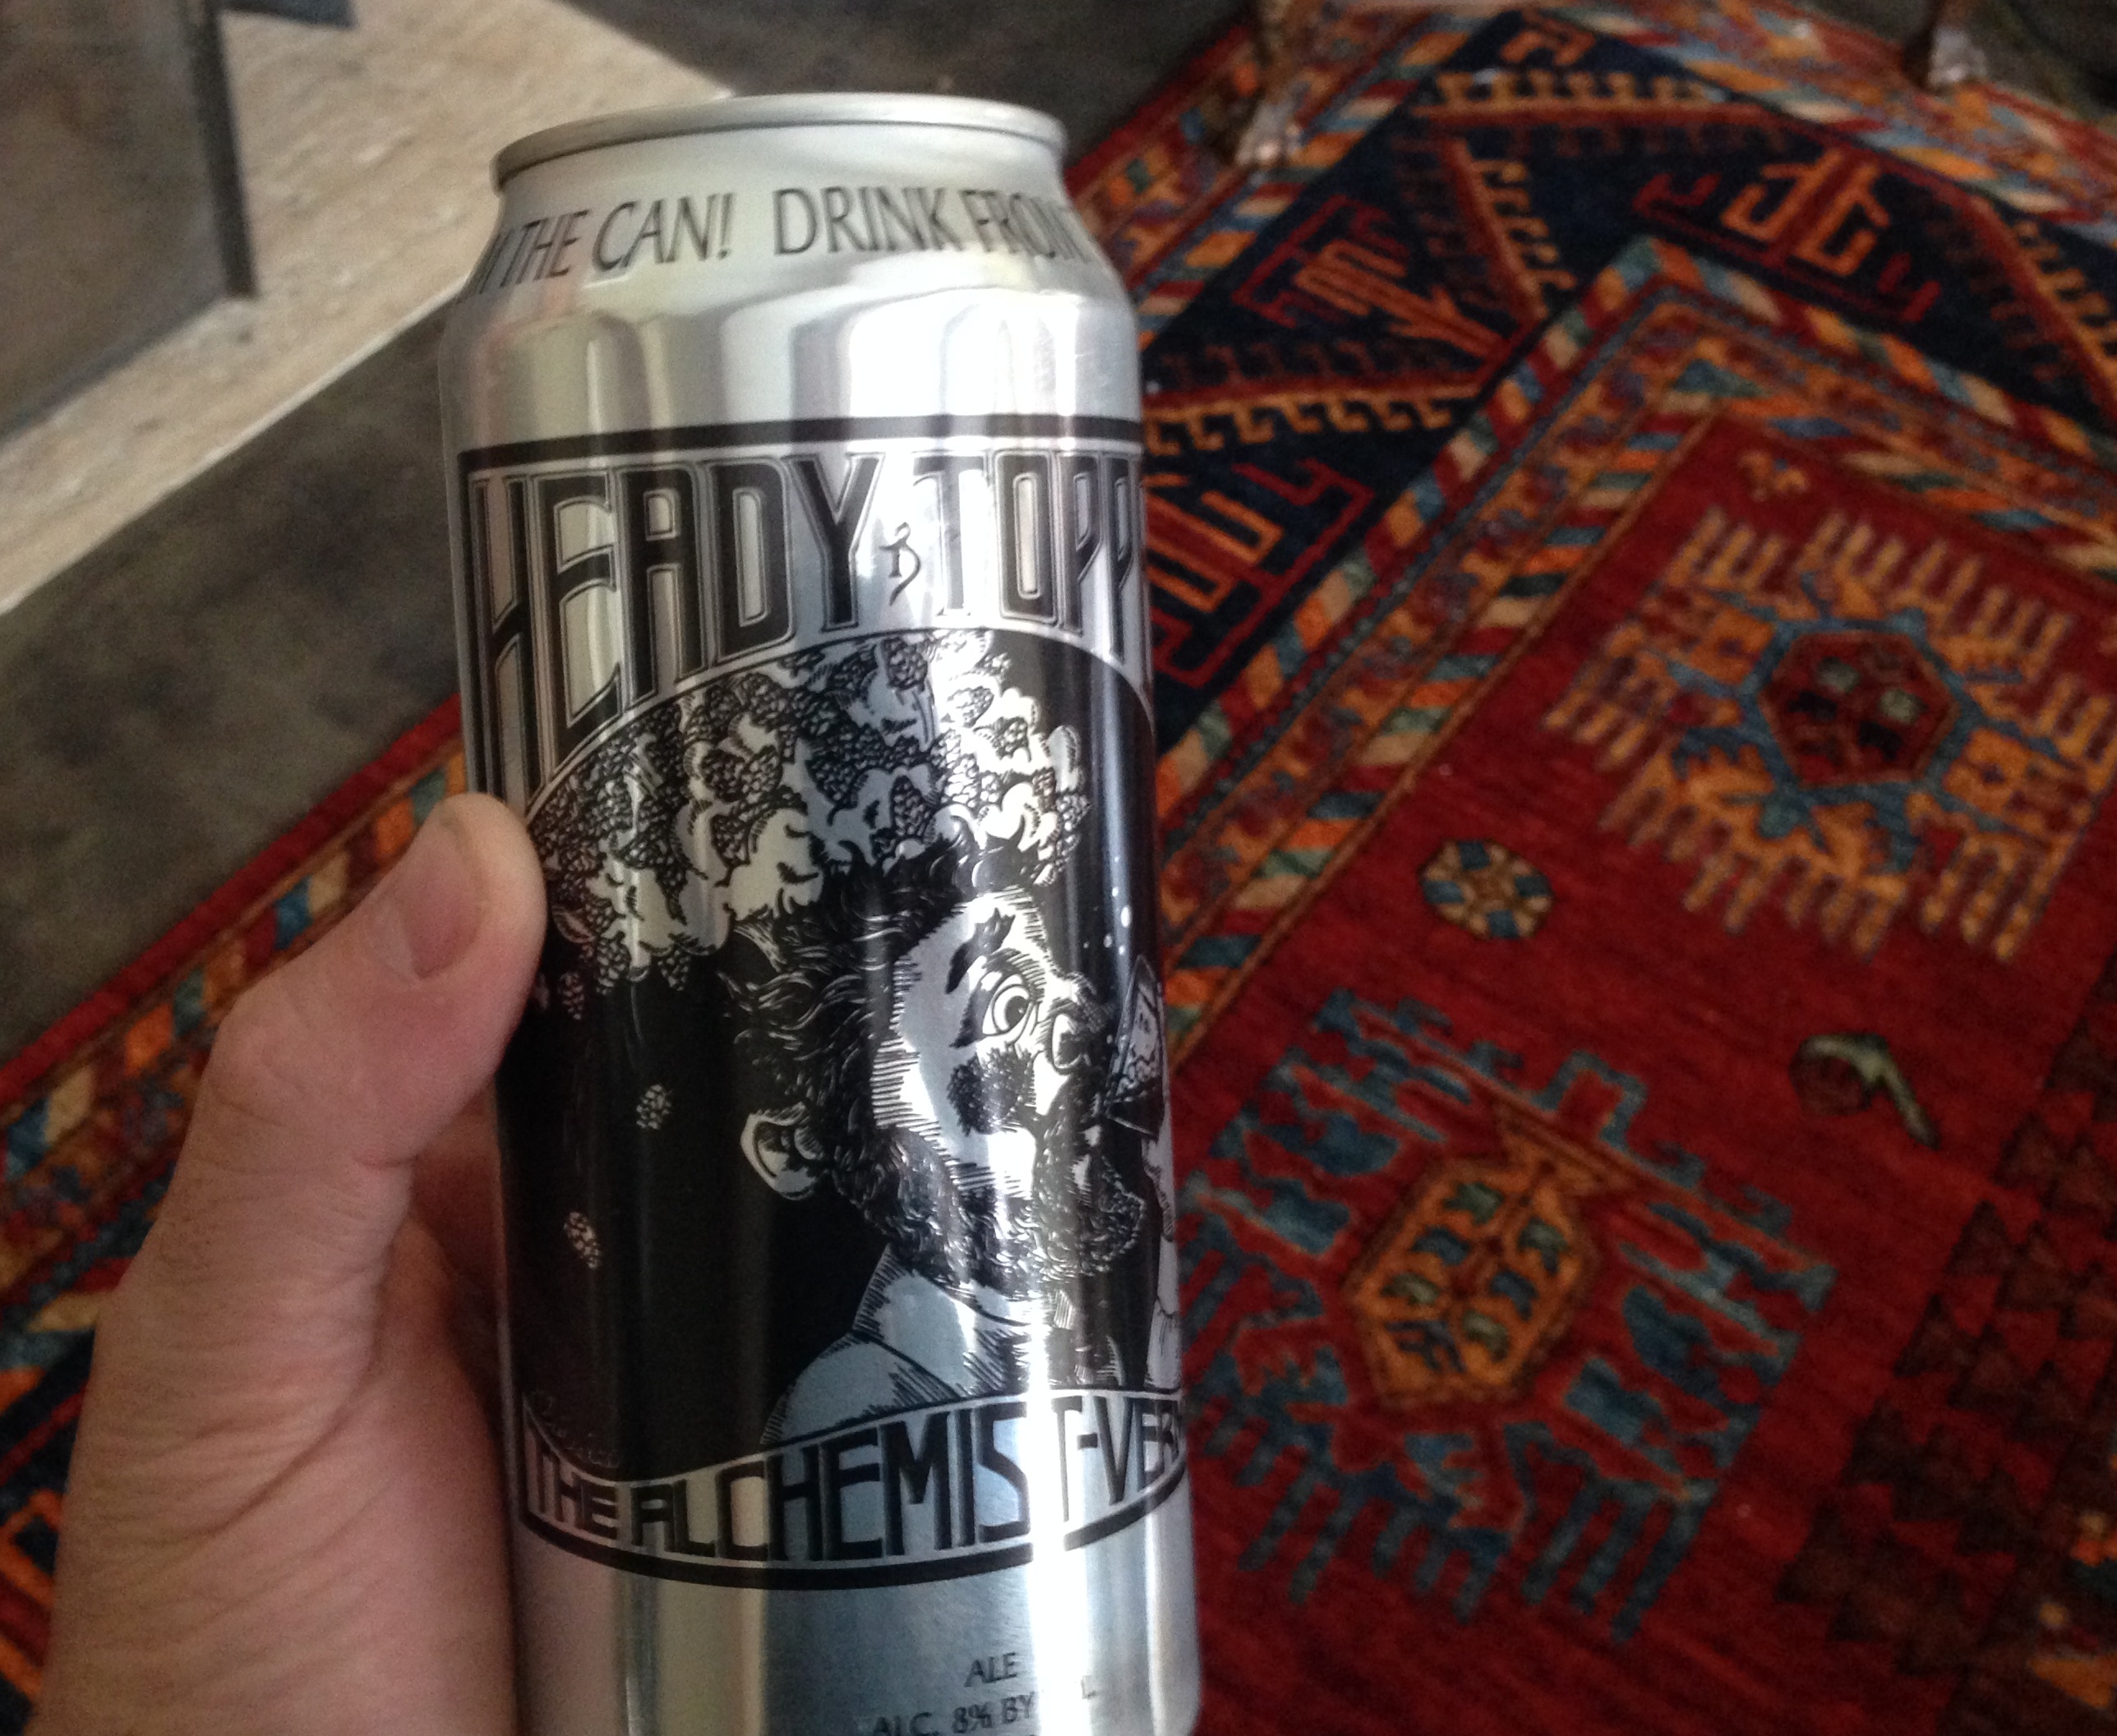
drink, beer, man made object, distilled beverage